Carl Bengts

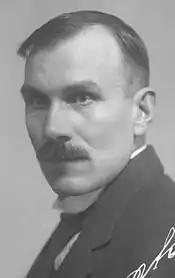
Carl Bengts (date unknown)

Carl Johan Bengts (2 April 1876 – 10 October 1934) was a Finnish-Swedish painter in the Modernist style who specialized in rural themes.